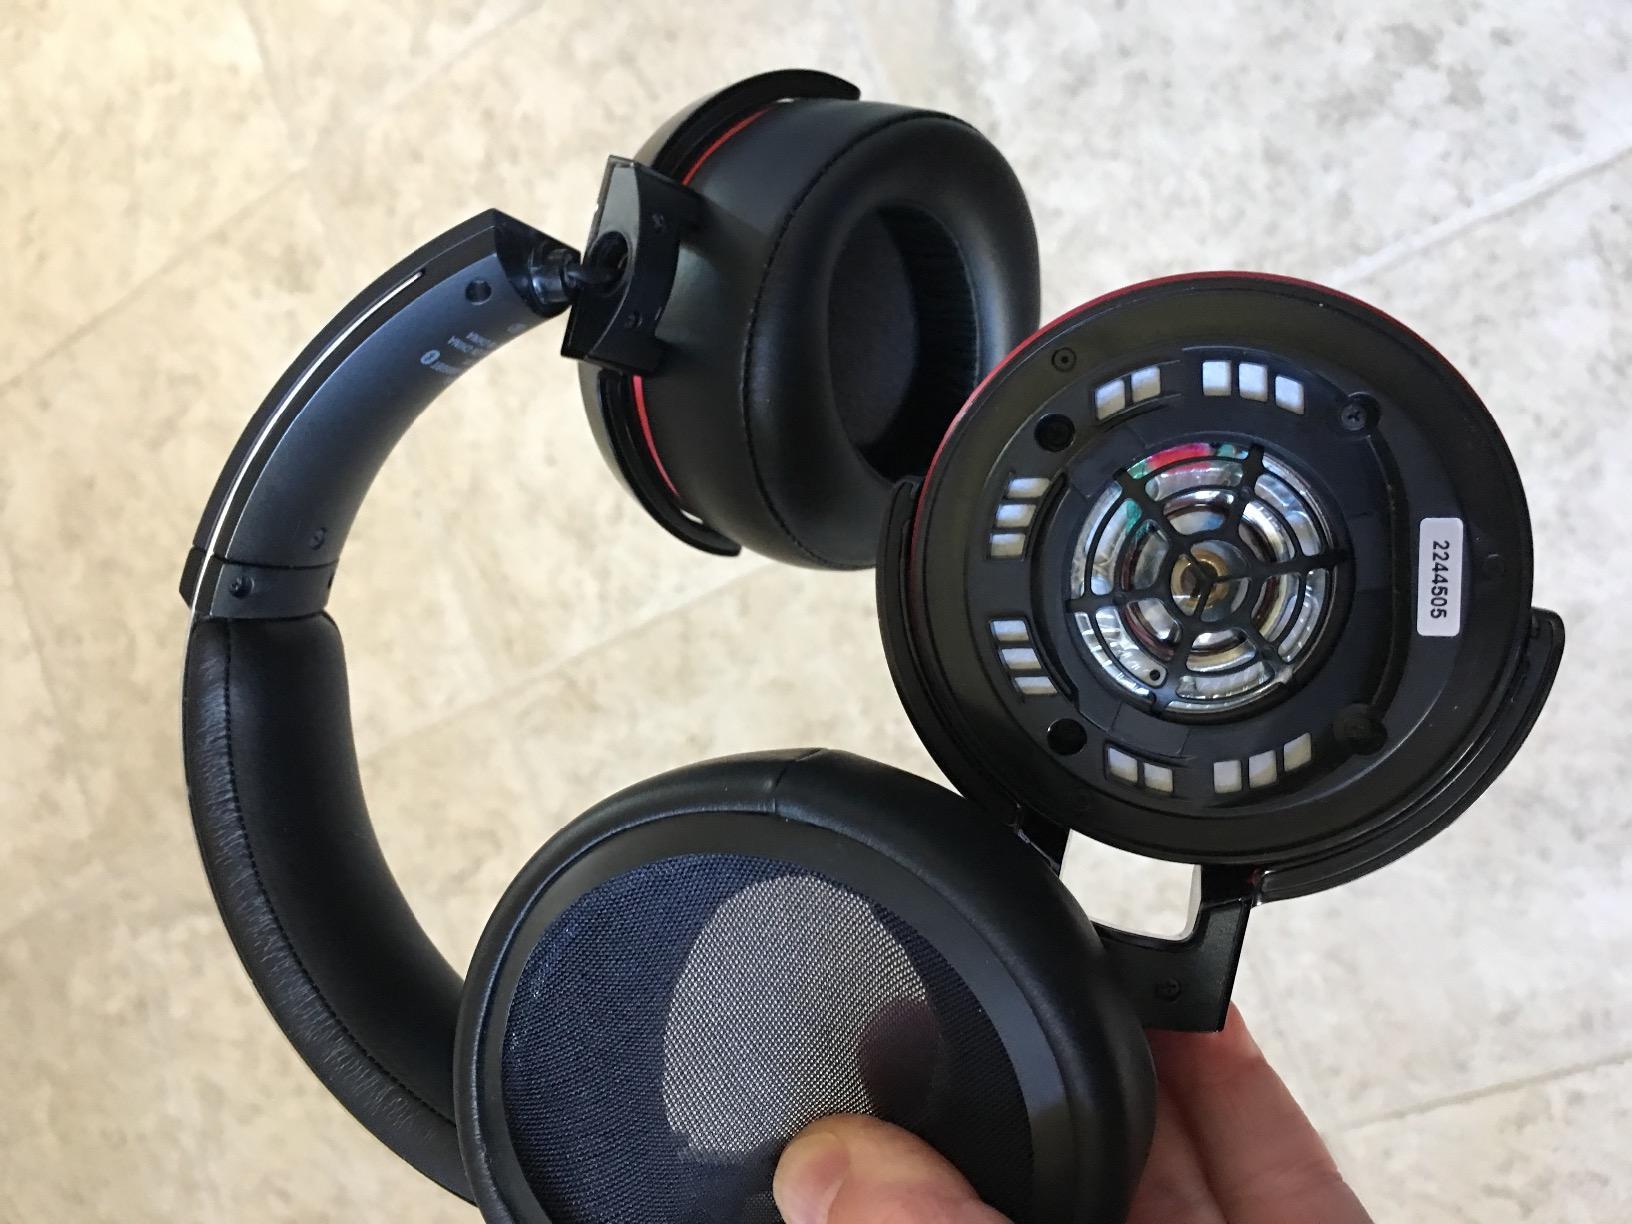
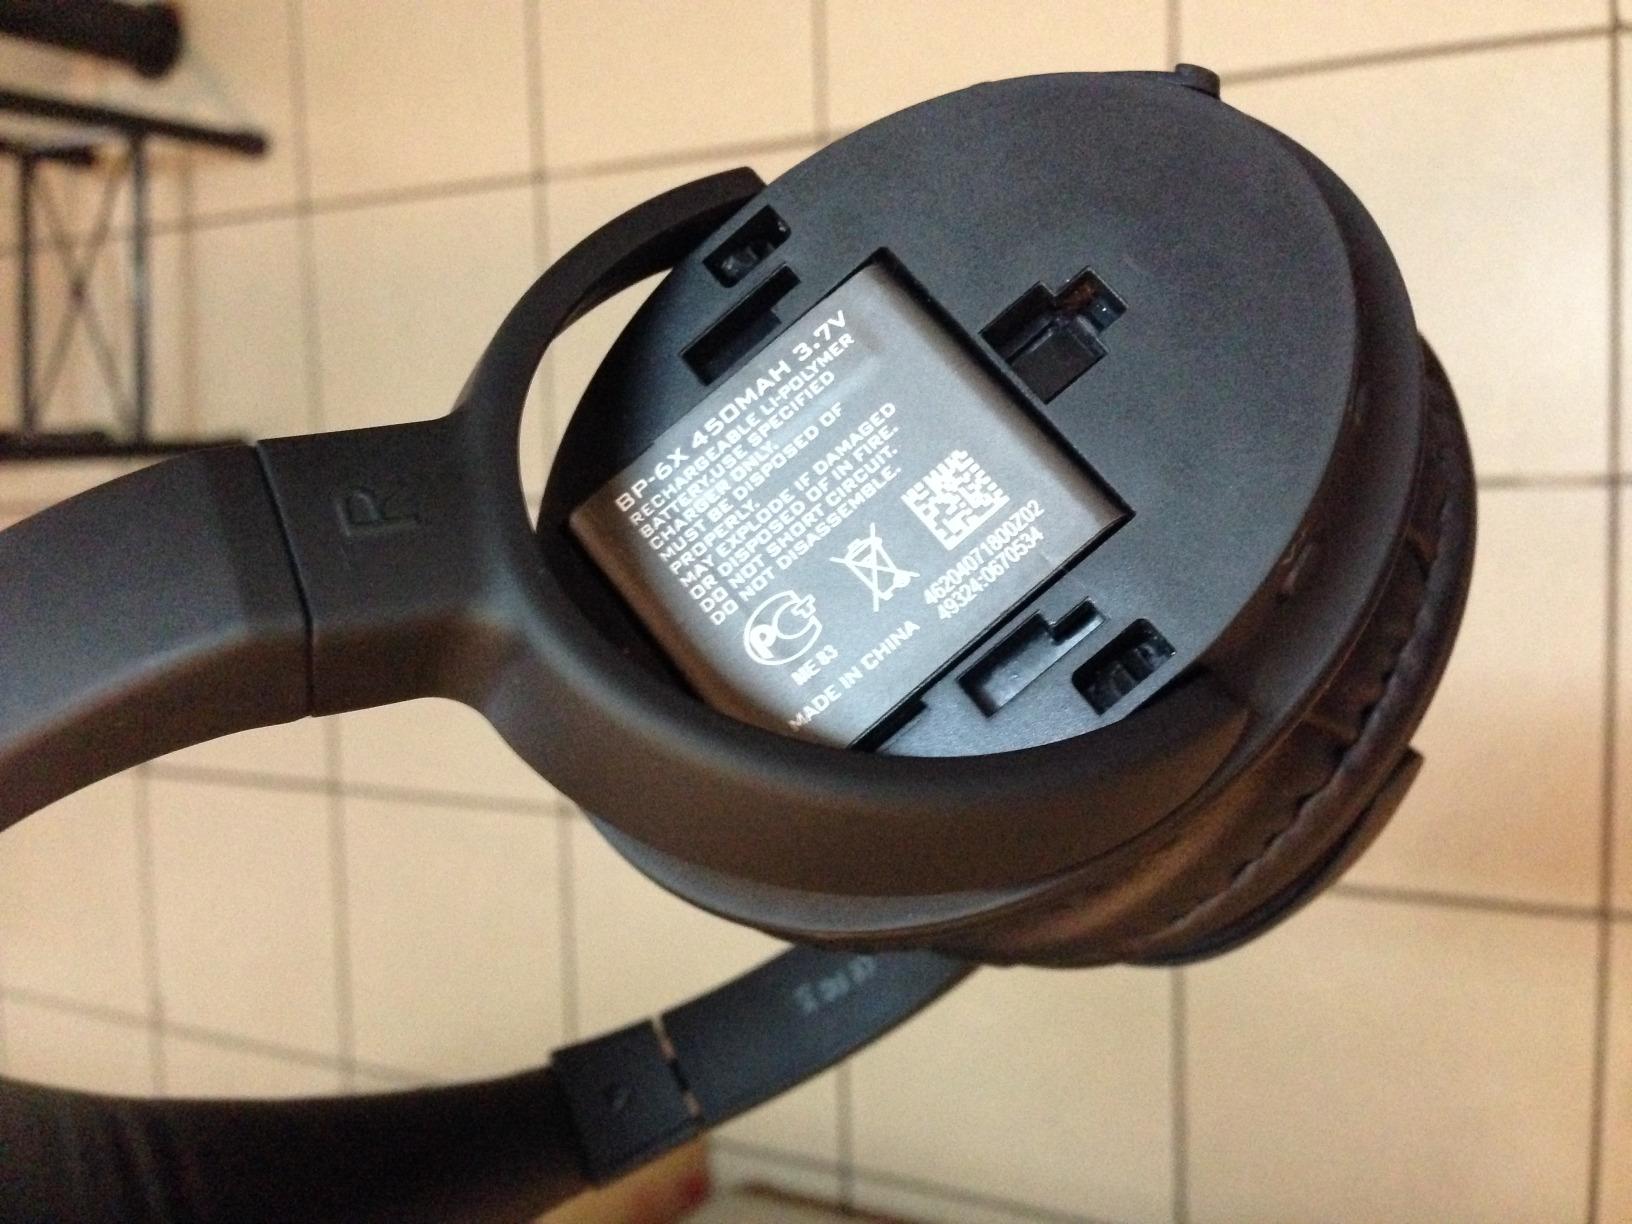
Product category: headphones
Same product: no